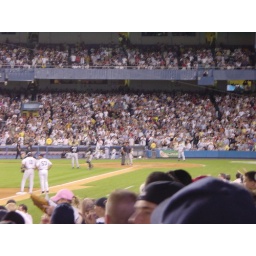
Blue Jays manager John Gibbons gets in the face of home plate umpire Marvin Hudson.